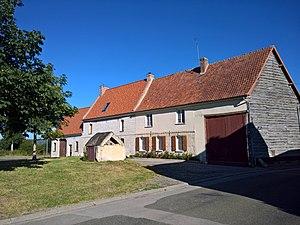
Tilloy-lès-Conty - Vieilles maisons, place de l'église
Tilloy-lès-Conty est une ancienne commune française située dans le département de la Somme, en région Hauts-de-France.